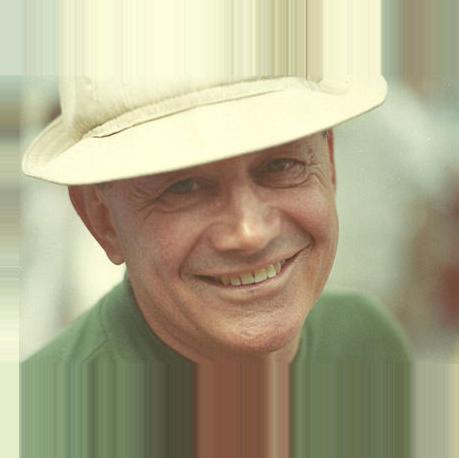
Age: 49